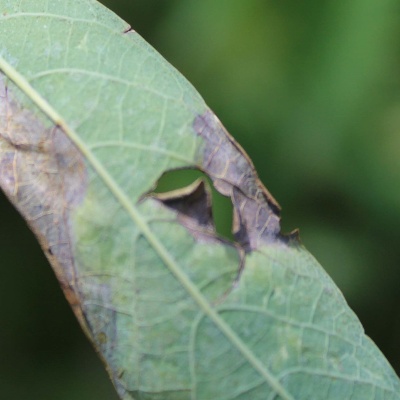
Crop: Cassava
Condition: bacterial blight